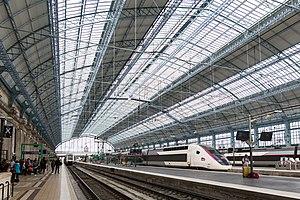
Hall de la gare Saint-Jean après rénovation